Venera

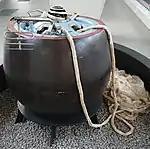
Model of Venera 7 lander in the Cosmos Pavilion, VDNKh

The Venera 7 probe, launched in August 1970, was the first one designed to survive Venus's surface conditions and to make a soft landing. Massively overbuilt to ensure survival, it had few experiments on board, and scientific output from the mission was further limited due to an internal switchboard failure that stuck in the "transmit temperature" position. Still, the control scientists succeeded in extrapolating the pressure (90 atm) from the temperature data with , which resulted from the first direct surface measurements. The Doppler measurements of the Venera 4 to 7 probes were the first evidence of the existence of zonal winds with high speeds of up to 100 metres per second (330 ft/s, 362 km/h, 225 mph) in the Venusian atmosphere (super rotation). Along with the pressure and temperature data acquired Venera 7 also measured atmospheric composition.